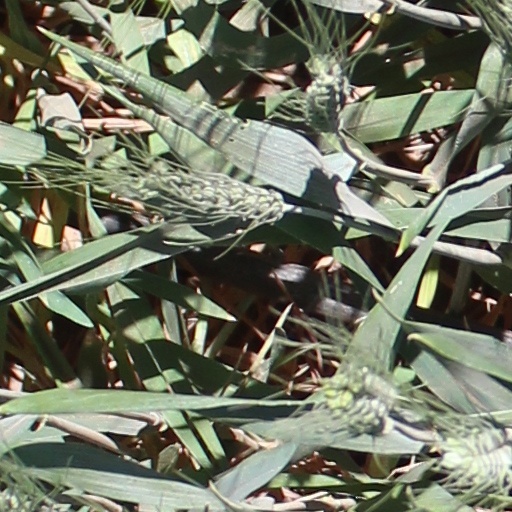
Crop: wheat